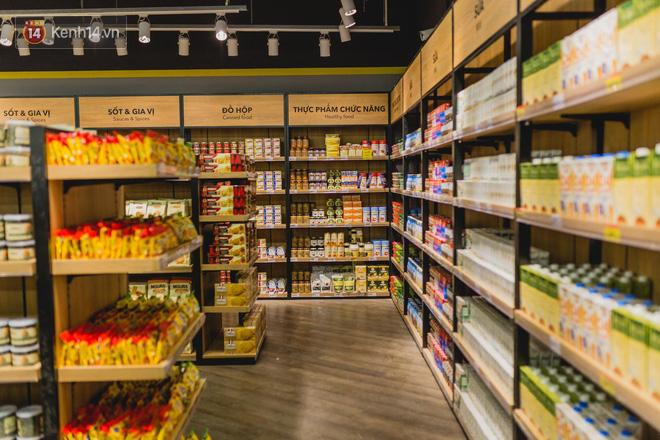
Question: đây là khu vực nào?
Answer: đây là một cửa hàng tiện lợi